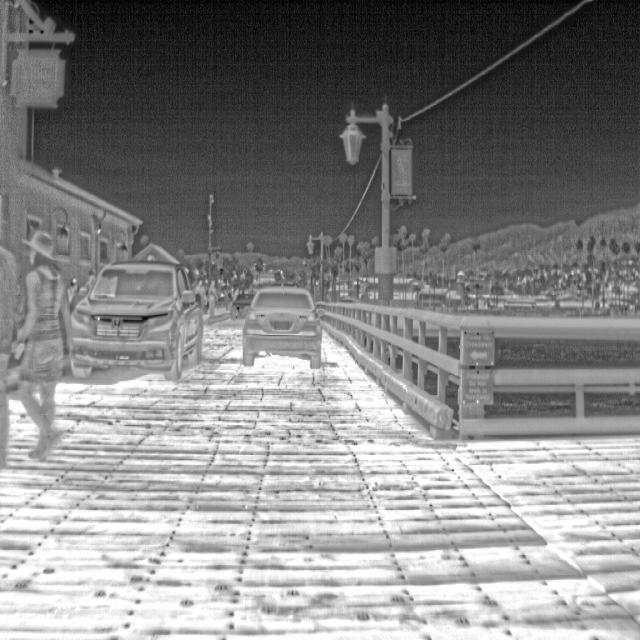
Detected objects:
label: person
label: person
label: person
label: person